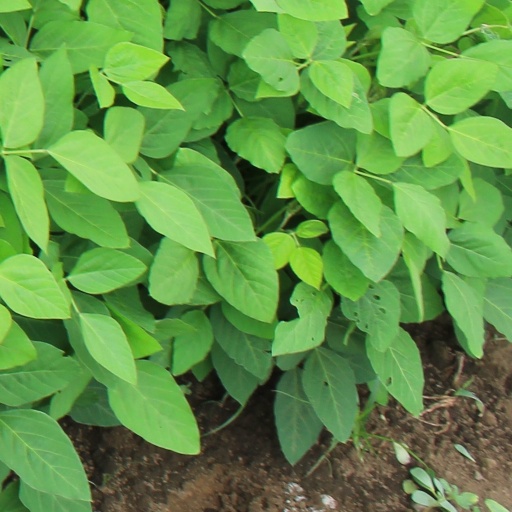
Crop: soybean